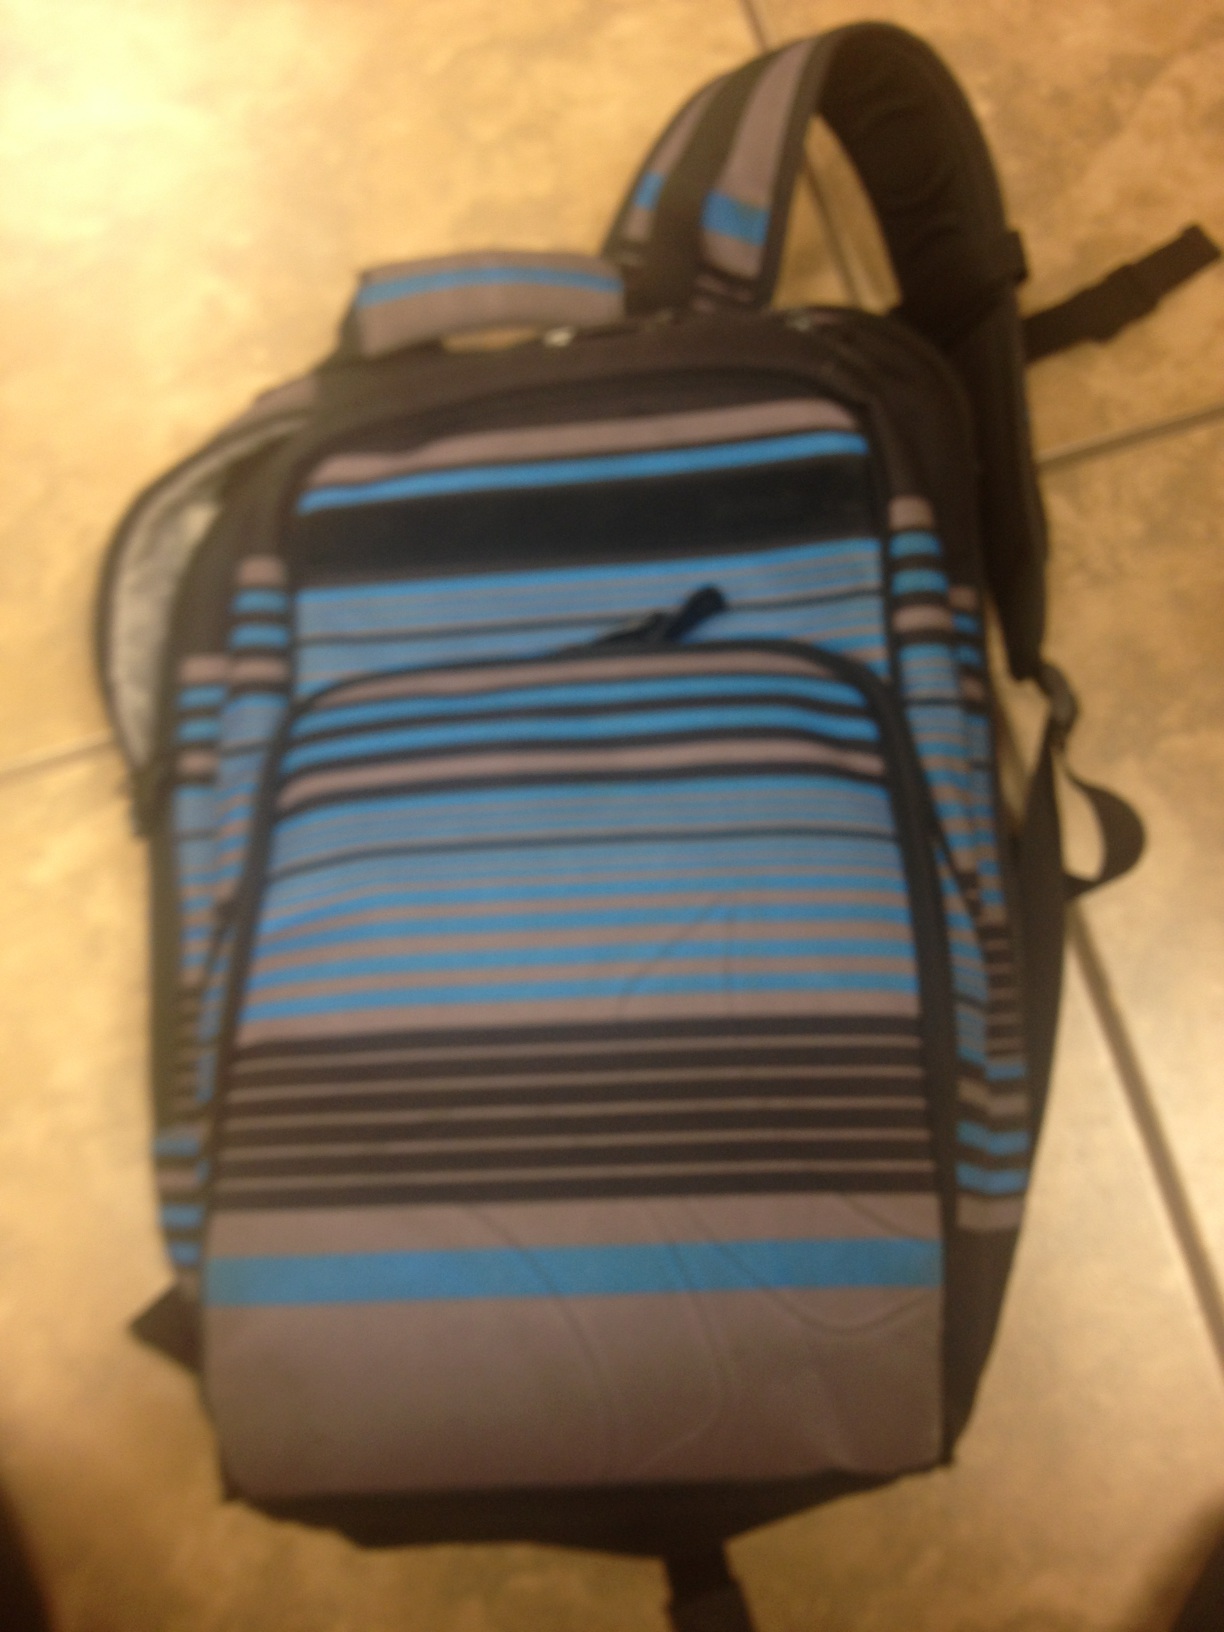Question: What is this?
Answer: backpack